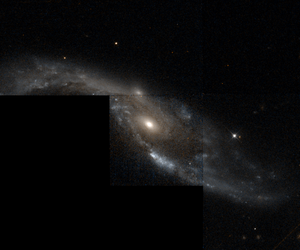
NGC 3509 est une vaste galaxie spirale barrée située dans la constellation du Lion à environ 351 millions d'années-lumière de la Voie lactée. NGC 3509 a été découvert par l'astronome germano-britannique William Herschel en 1786.